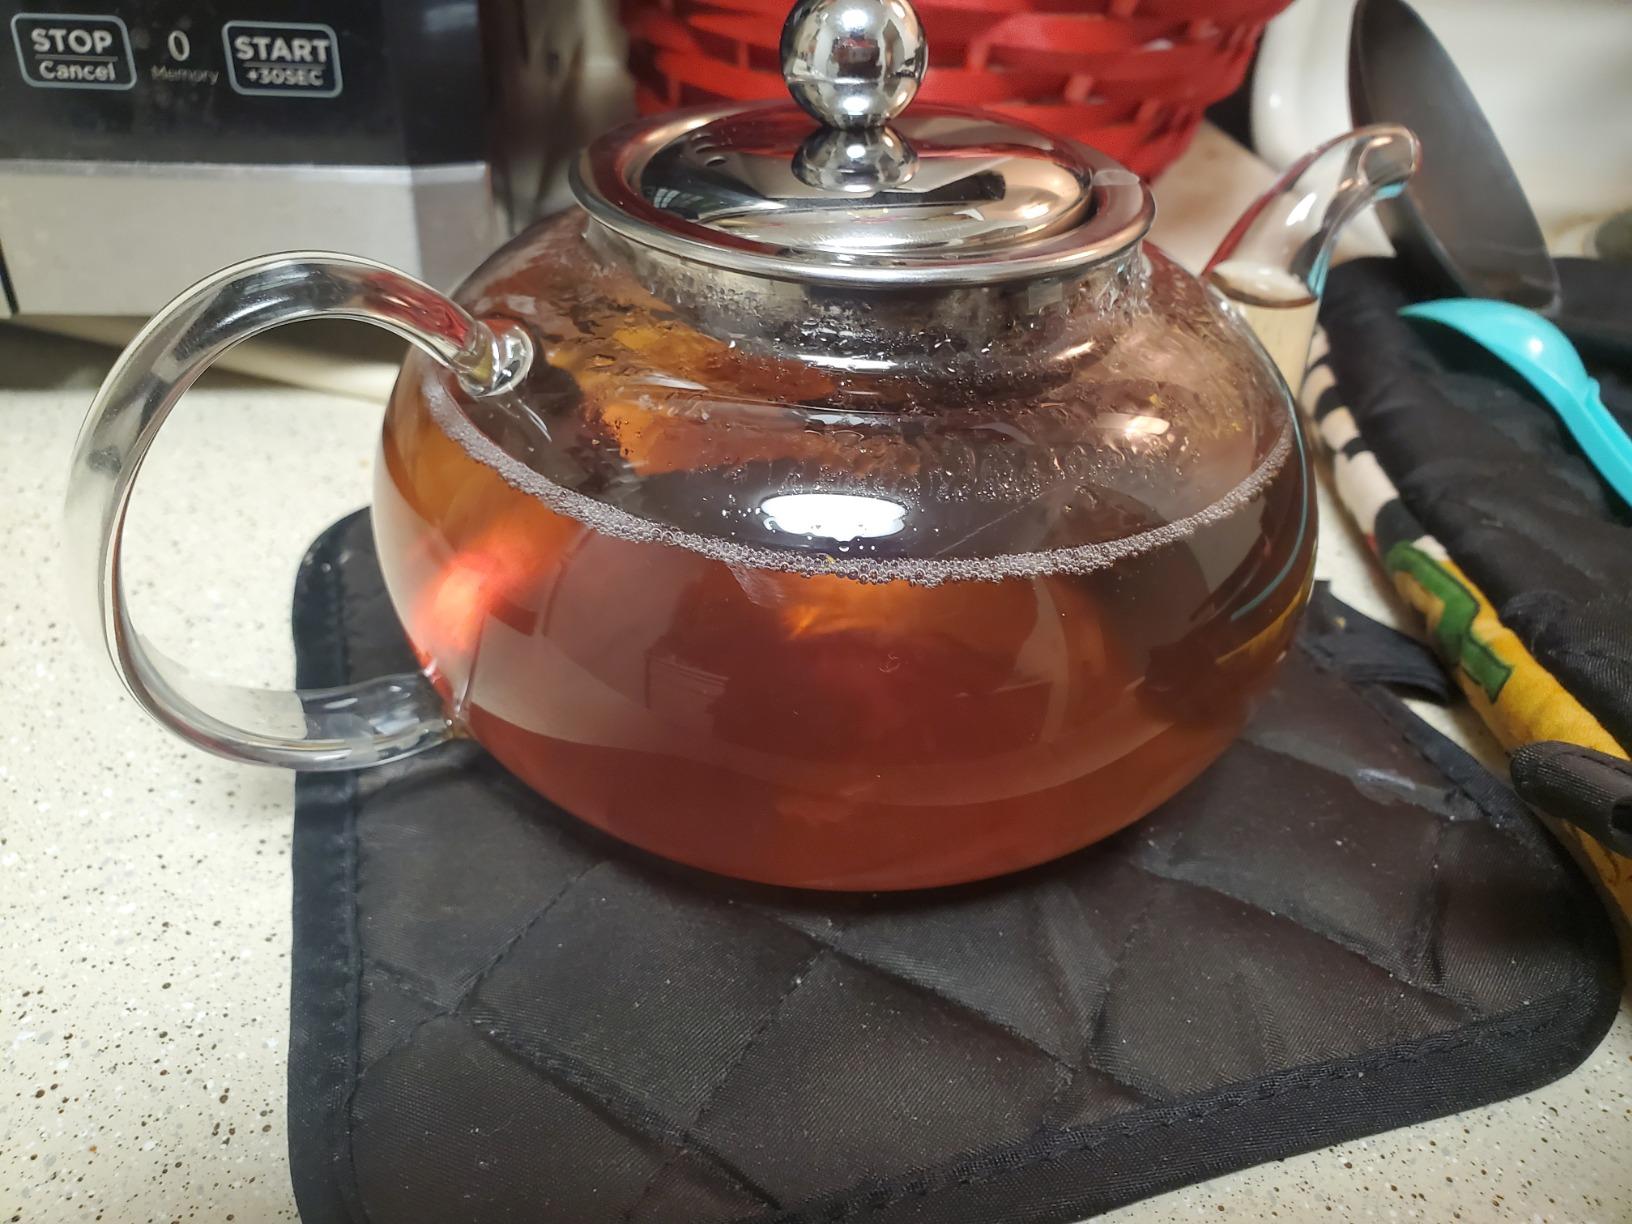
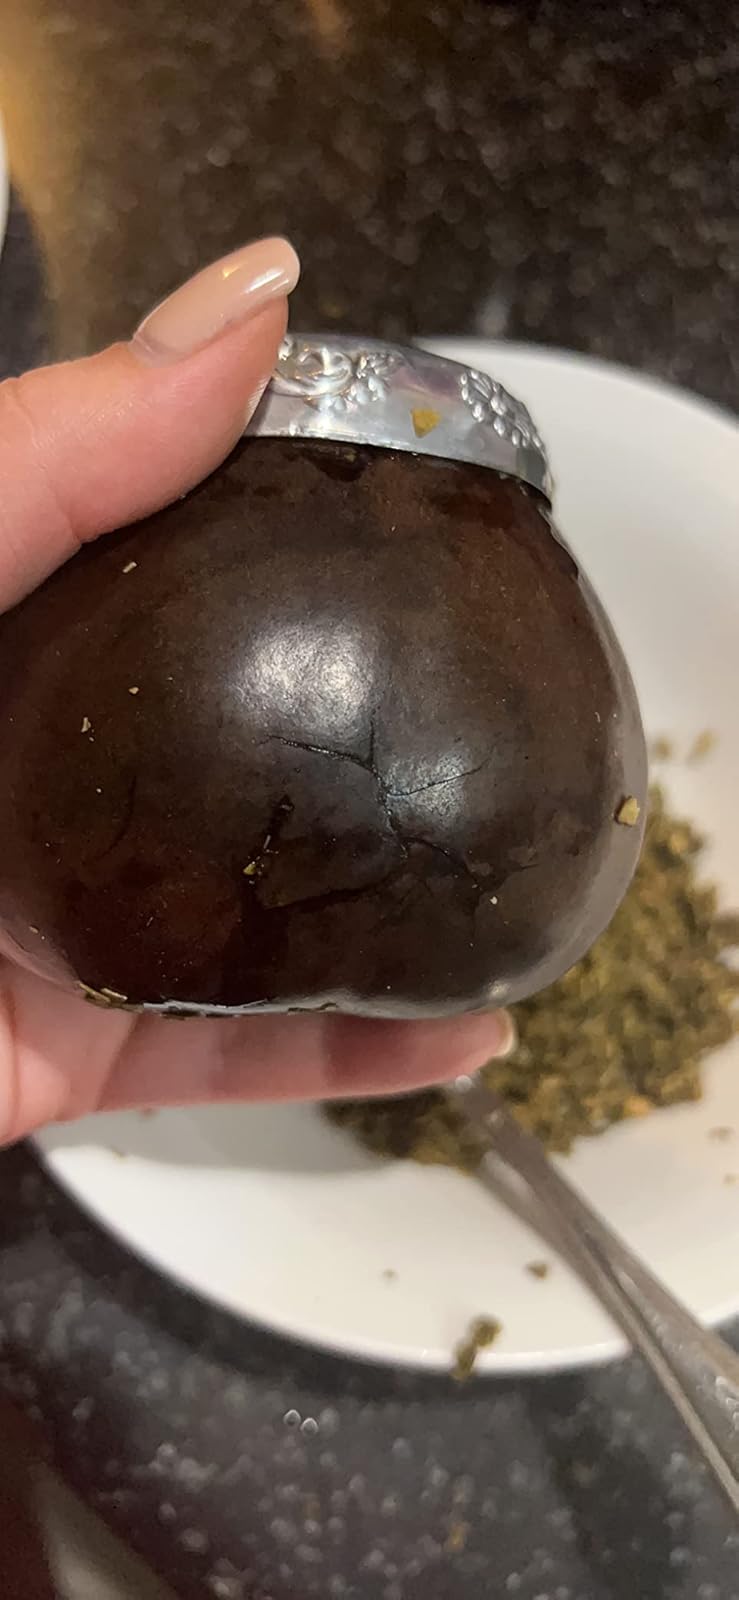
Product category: items_tea
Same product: no